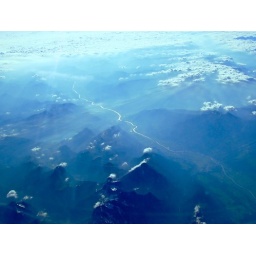
mountain somewhere in Europe taken from airplane